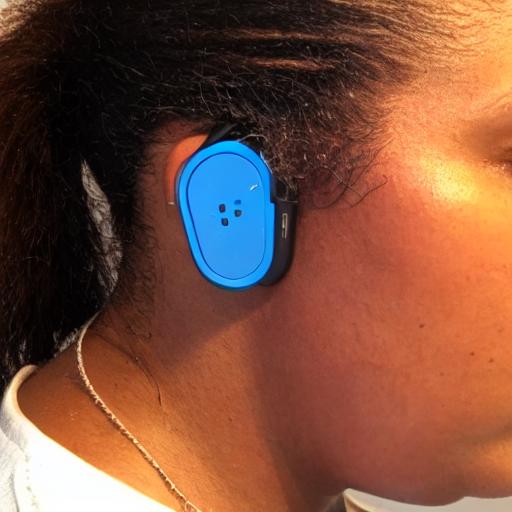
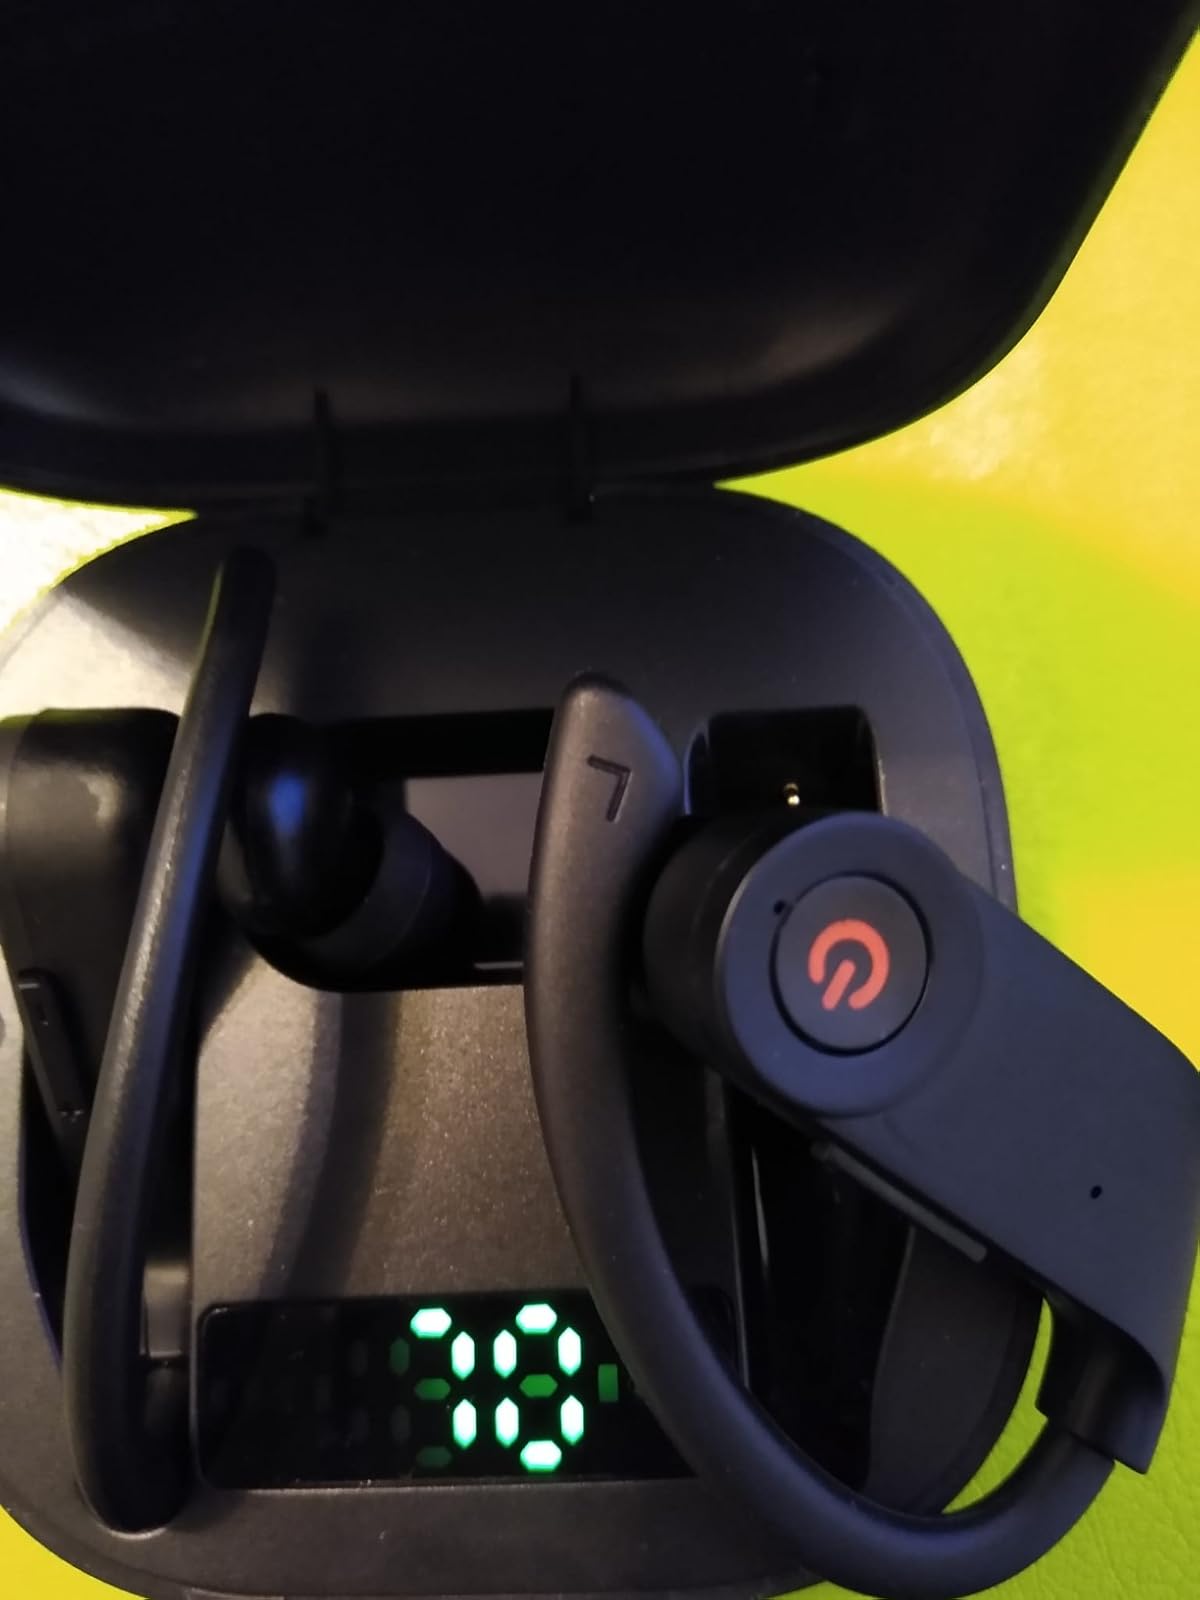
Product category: earbuds
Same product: no